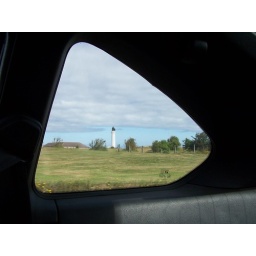
in the side window of our car (while my wife was driving)